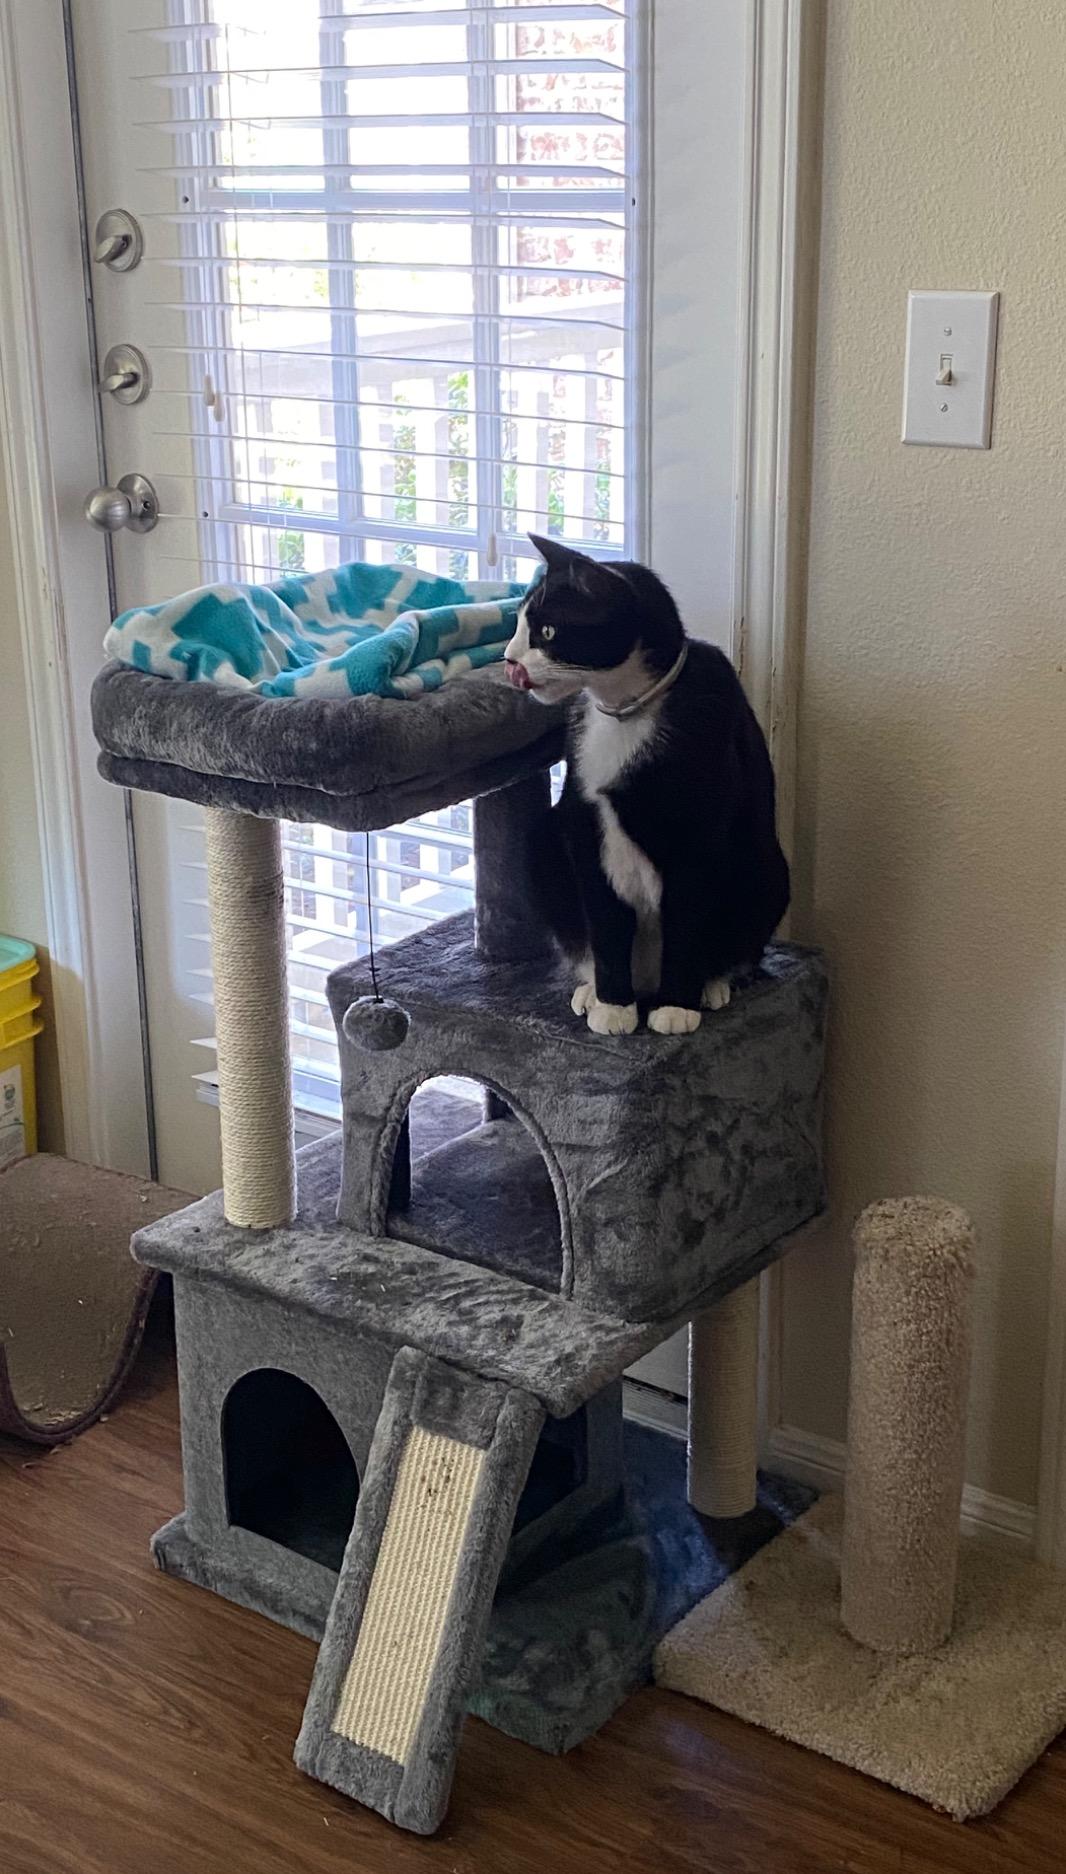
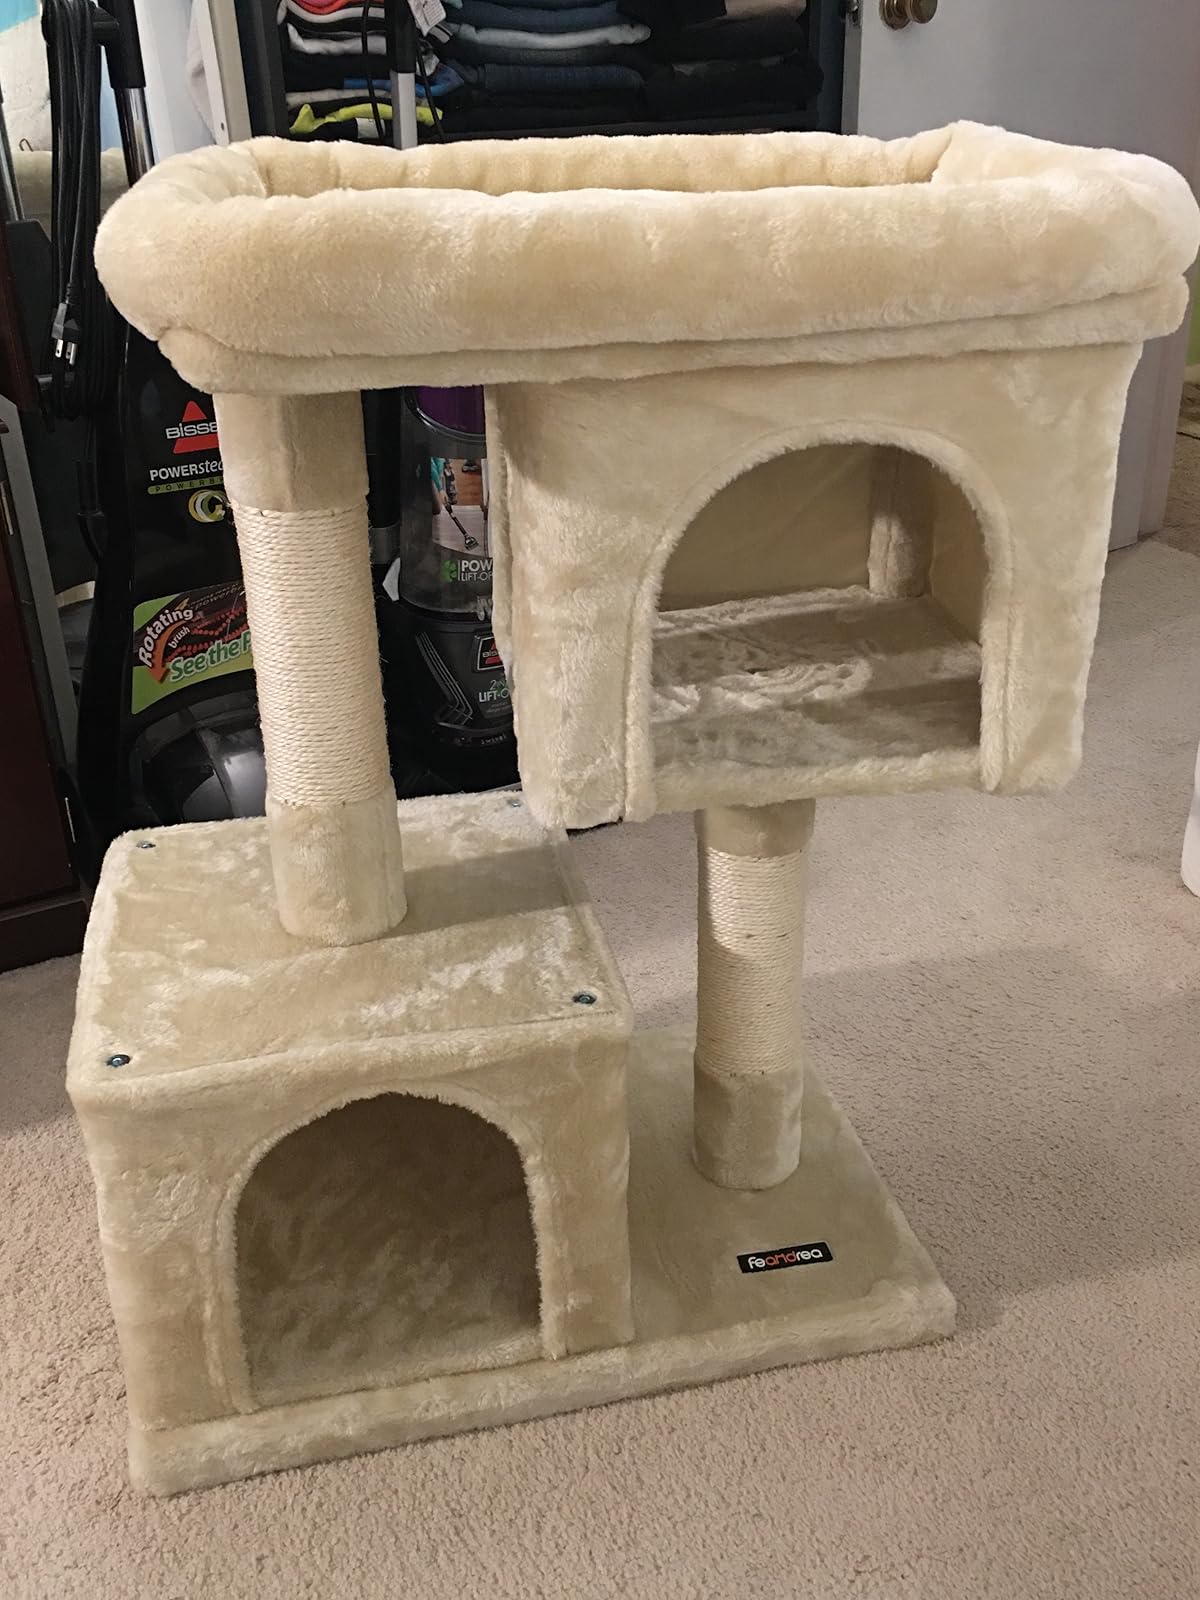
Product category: items_cat tree
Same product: no